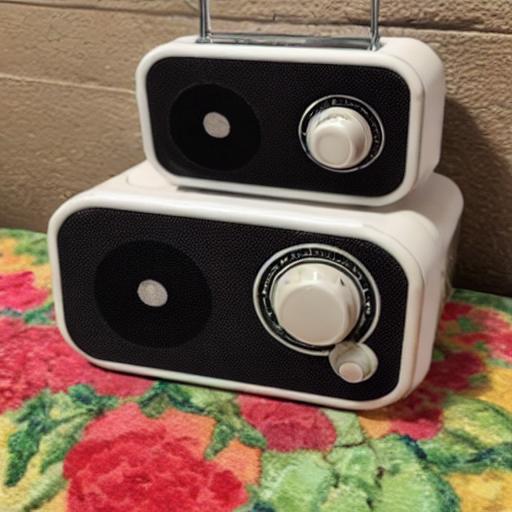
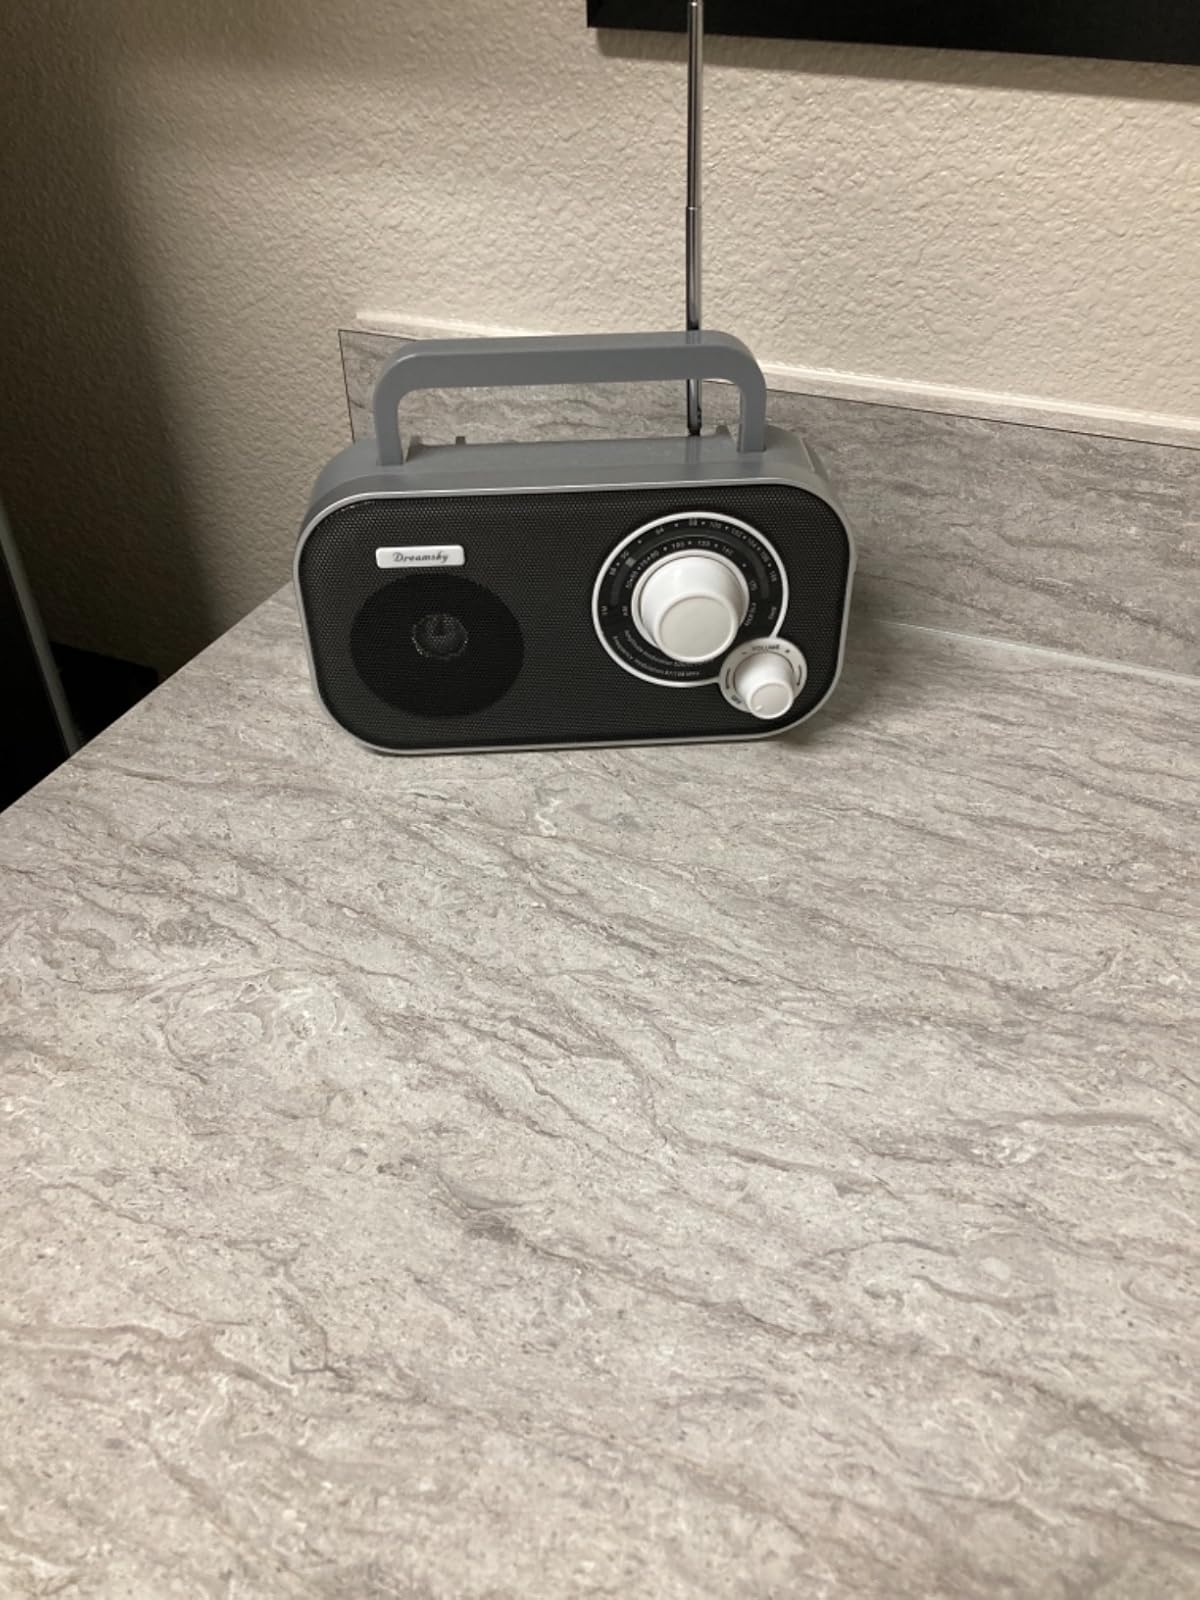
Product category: radio
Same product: no